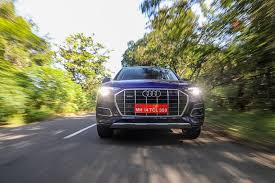
Label: noambulance